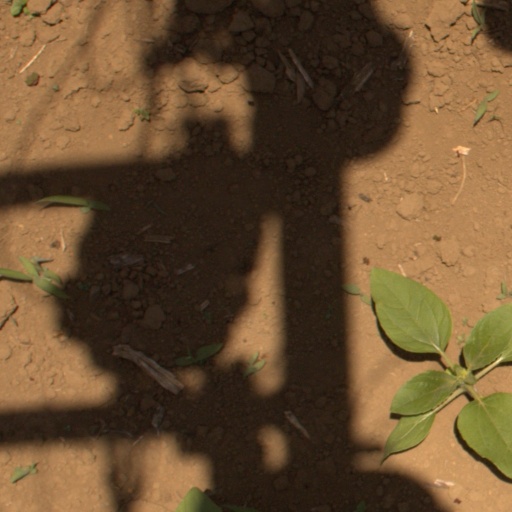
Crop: Jerusalem artichoke